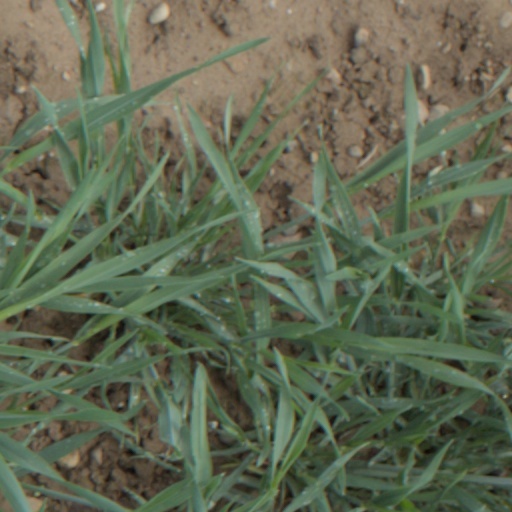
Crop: wheat